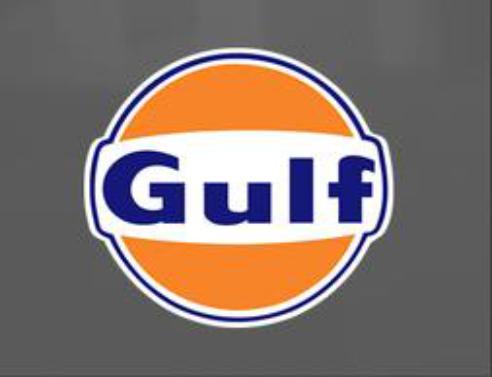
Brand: Gulf Oil
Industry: Transportation